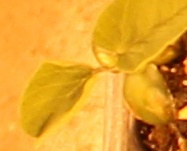
Label: Soybean